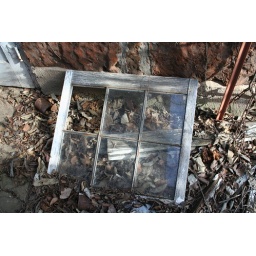
Broken window at an abandoned house near Springfield, MO